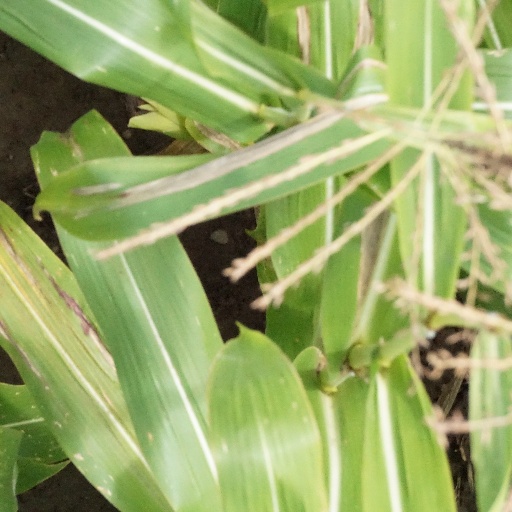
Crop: maize; corn